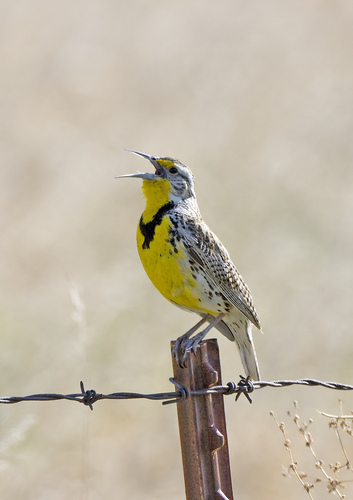
the neck of the bird is black while the belly is yellow.
a medium sized bird with a yellow belly and a long billa bird with a yellow breast and neck, white and black spotted wings and a light gray beak.
a white and brown speckled bird, with a yellow breast, and medium pointed white bill.
this is a small, white and brown bird with yellow on the throat and breast.
this particular bird has a yellow belly and breast with a black patch on its throata bird with a black and yellow breast, yellow belly, and brown and white secondaries.
a yellow breasted bird with a white beak and long legs.
this is a small bird with a long, sharp, grey bill, a yellow throat and abdomen, and a black v-shaped marking on it's chest.
the bird has a yellow belly and a spotted back.
Species: Western Meadowlark